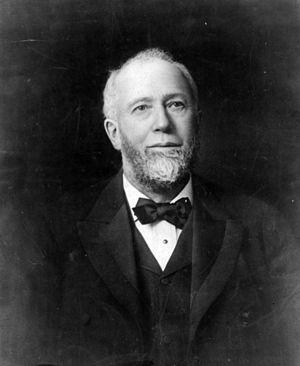
Gustavus Franklin Swift est le fondateur de l'entreprise Swift & Company, un empire de conditionnement de viande du Midwest à la fin du XIXᵉ siècle, qu'il présida jusqu'à sa mort. Il est crédité du développement des wagons de marchandises réfrigérés qui permit à sa compagnie d'expédier la viande dans toutes les régions du pays et même à l'étranger, inaugurant « l'ère de la viande bon marché ».